Union for the Mediterranean

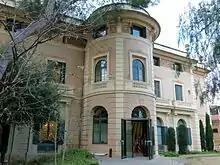
Headquarters of the Union for the Mediterranean

The Secretariat of the Union for the Mediterranean was inaugurated on 4 March 2010 in an official ceremony in Barcelona.